Blood Noir

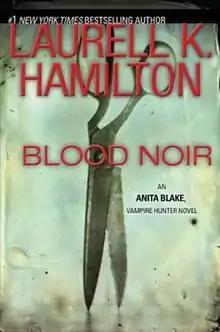
First US edition

Blood Noir is the sixteenth book in the series of horror/mystery/erotica novels by Laurell K. Hamilton.